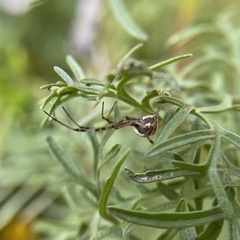
Species: Lactrodectus_hesperus